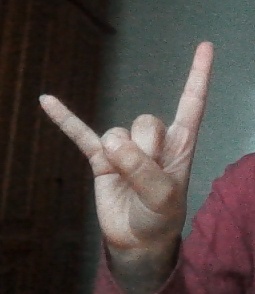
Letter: la